Freeze (b-boy move)

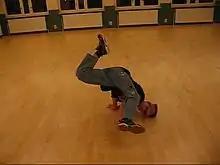
Baby freeze

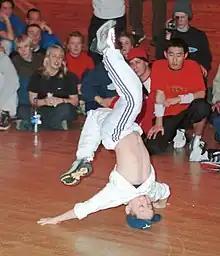
Hollowback freeze

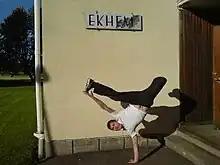
L-kick

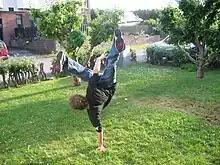
V-kick

A freeze is a b-boying technique that involves halting all body motion, often in an interesting or balance-intensive pose, for a few seconds. It is implied that the position is hit and held from motion as if freezing in motion, or into ice. Freezes often incorporate various twists and distortions of the body into stylish and often difficult positions.